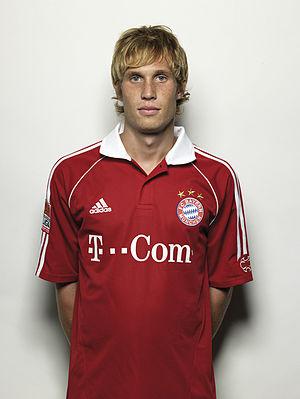
Andreas Ottl, né le 1ᵉʳ mars 1985 à Munich, est un footballeur allemand. Il évolue au poste de milieu défensif.